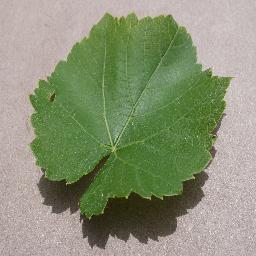
Label: Grape___healthy